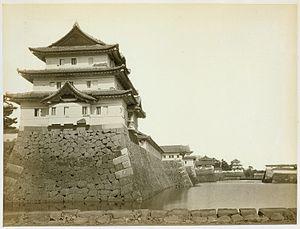
Le château d’Edo, également appelé « château de Chiyoda », est un château sur terrain plat construit en 1457 par Ōta Dōkan. Il fait aujourd'hui partie du palais impérial de Tokyo et se trouve dans l’arrondissement spécial de Chiyoda, à Tokyo, ville alors désignée sous le nom d'Edo, dans le district de Toshima, dans la province de Musashi. C’est ici que Tokugawa Ieyasu a établi le shogunat Tokugawa. C'était la résidence du shogun et l'emplacement du shogunat, et il servit également de capitale militaire pendant la période Edo de l'histoire japonaise. Après la démission du shogun Tokugawa Yoshinobu et la restauration de Meiji, il devint le palais impérial de Tokyo. Quelques douves, murs et remparts du château original subsistent encore de nos jours. Cependant, les terrains étaient bien plus étendus pendant la période Edo, avec la gare de Tokyo et la section Marunouchi de la ville situées à l’intérieur de la limite qu’est le fossé le plus extérieur. Il comprend également le parc Kitanomaru, le Nippon Budokan et d’autres monuments environnants.